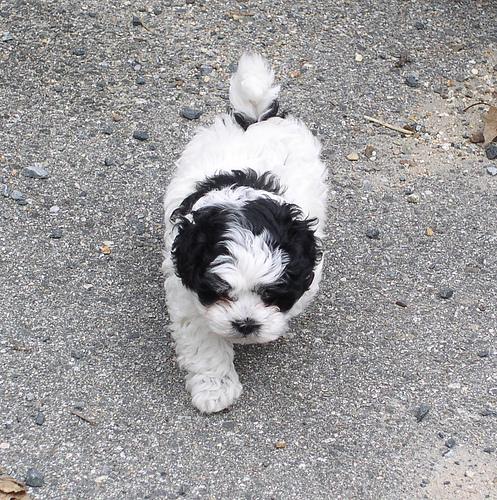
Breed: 361-n000123-Shih_Tzu